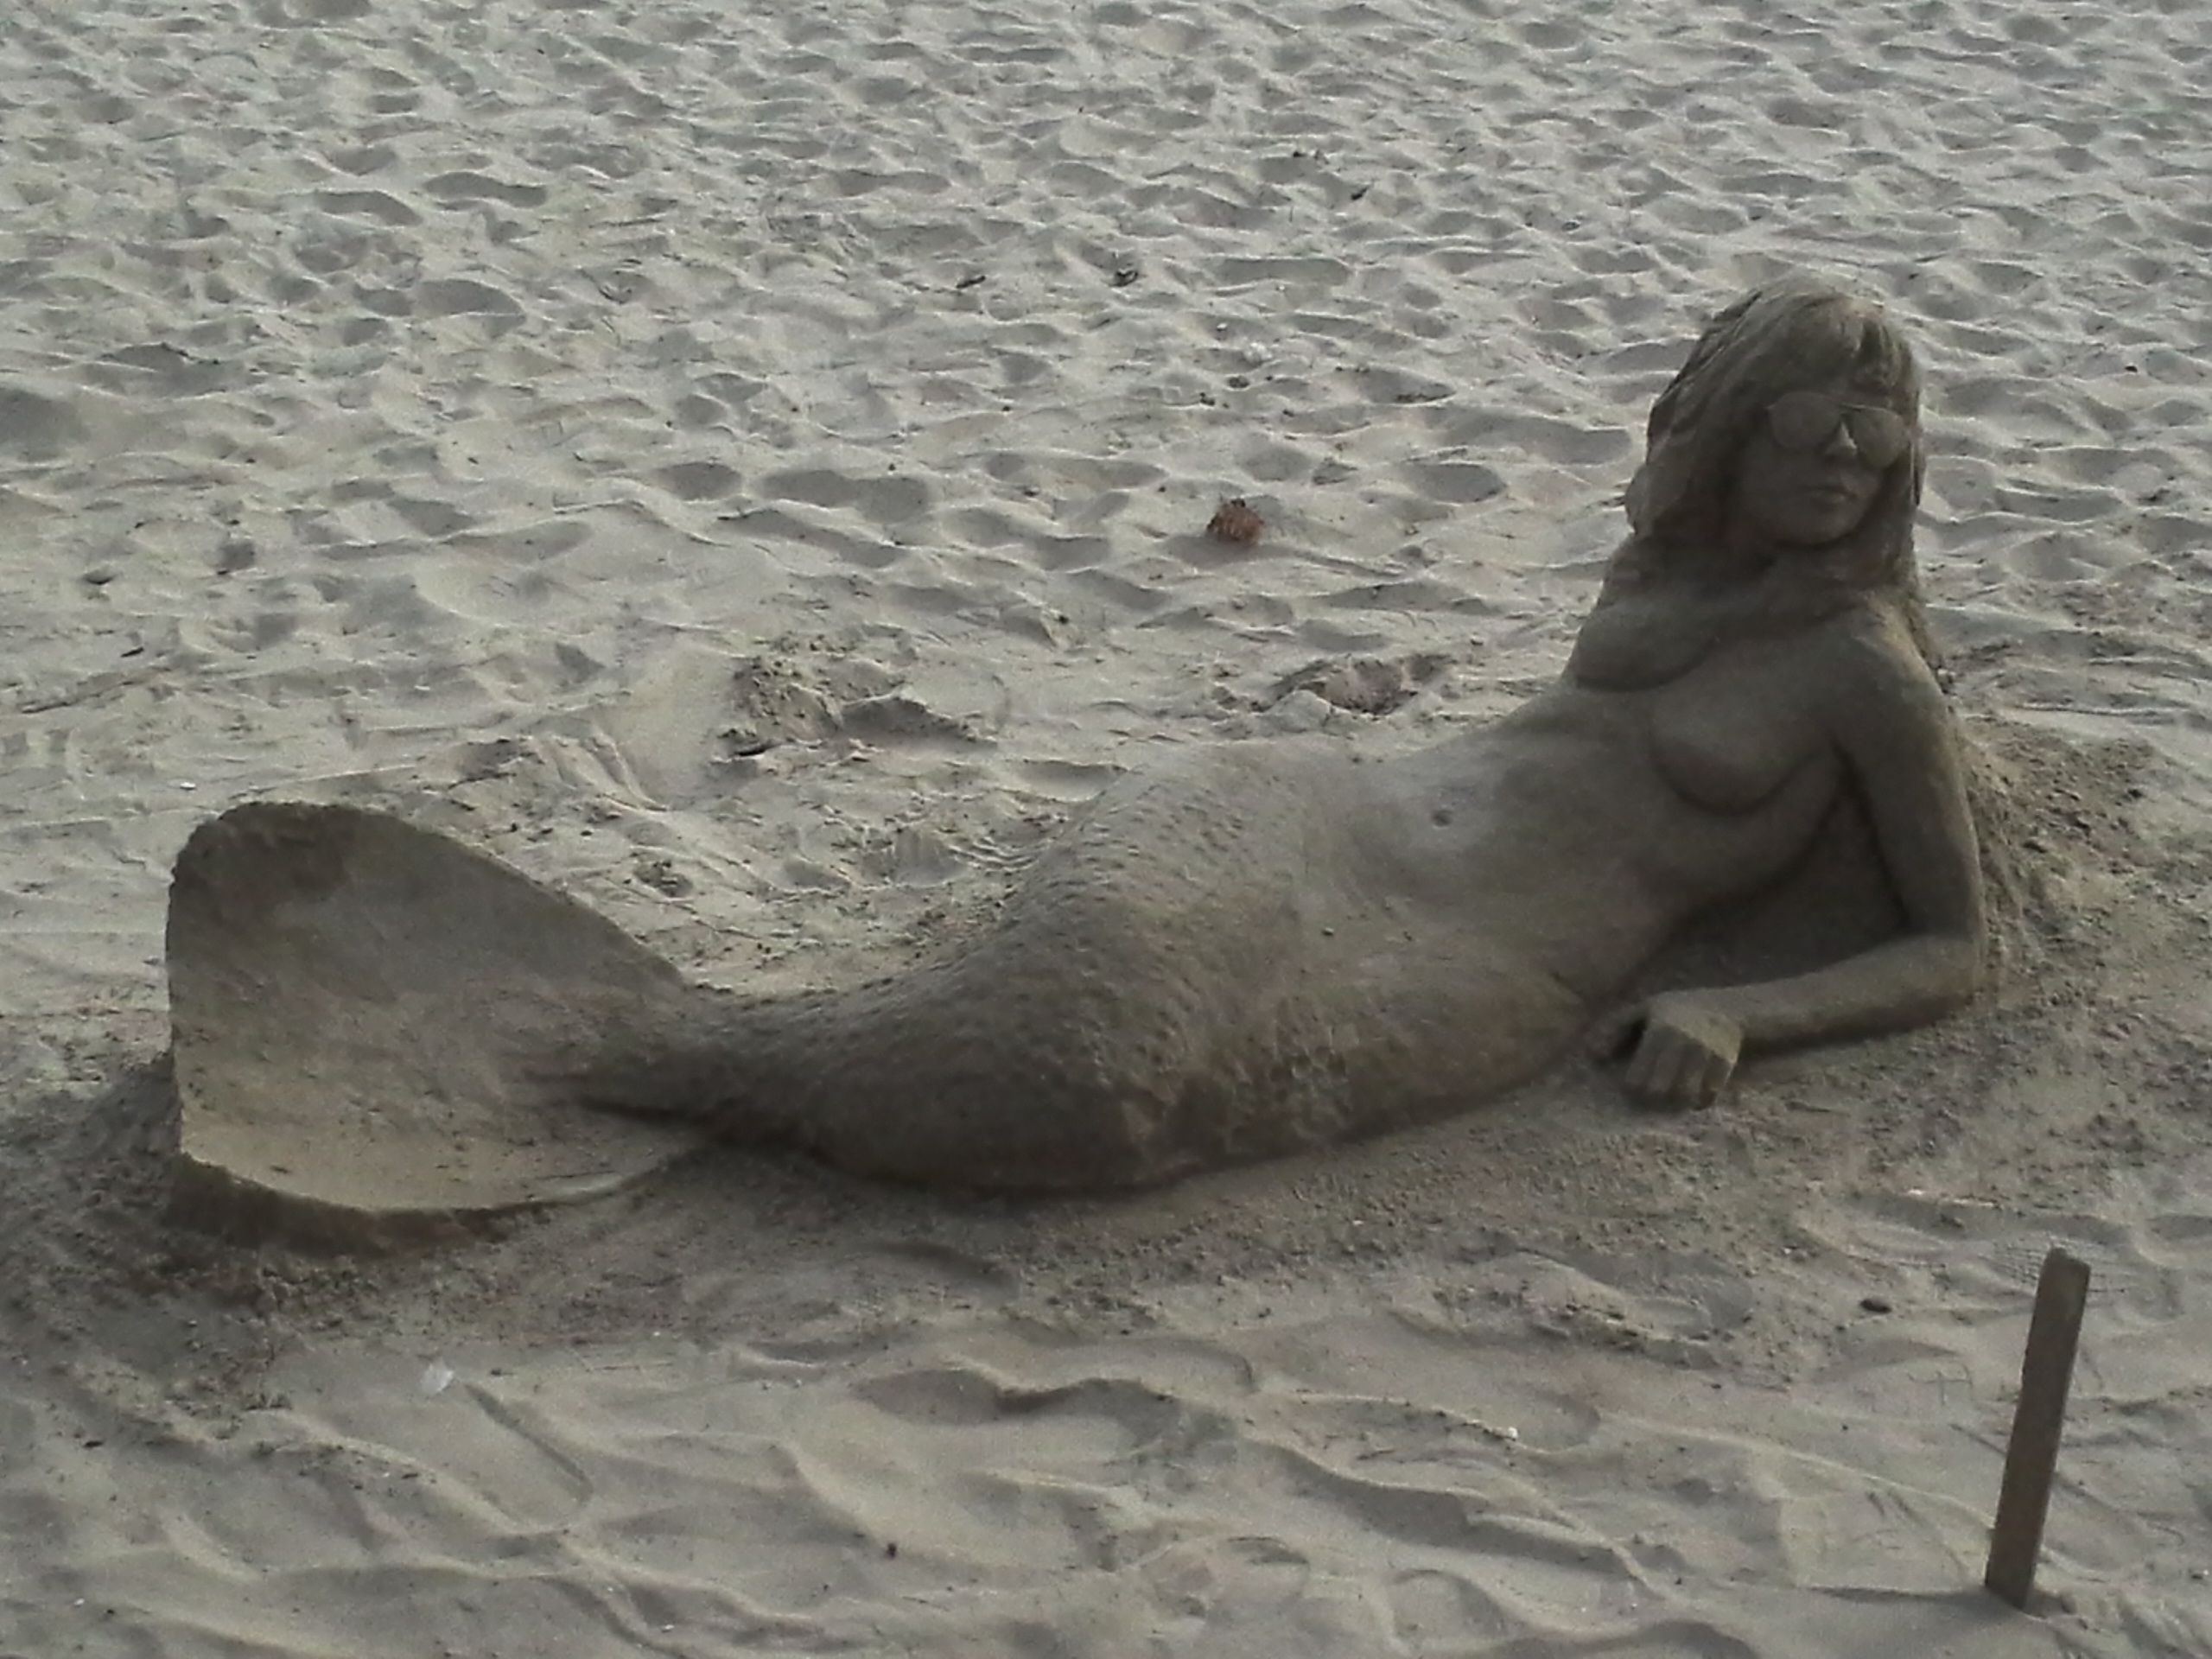
beach, sea, sand, woman, summer, mammal, california, material, sculpture, art, seals, mermaid, marine mammal